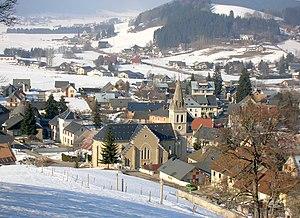
Méaudre, Autrans-Méaudre-en-Vercors, Isère, AuRA, France.